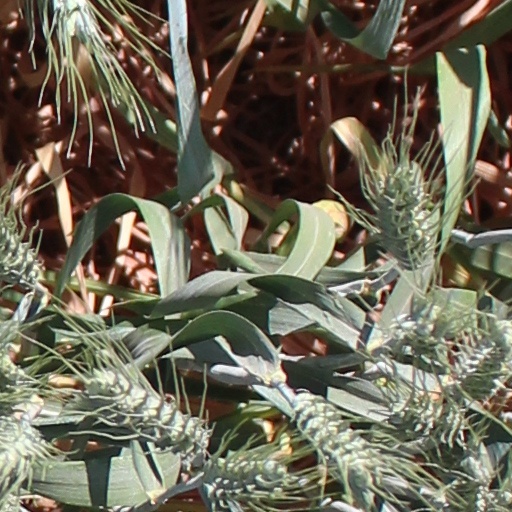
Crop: wheat